Club Universitario de Buenos Aires

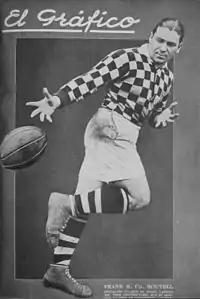
Frank Chevallier Boutell, captain of the rugby union team, in 1926.

Universitario is a Gentlemen's club, with women being considered adherent members. As adherents, women are excluded from decision-making processes, and their access to the main headquarters is restricted to only the restaurant and the library. The sports and activities are exclusively available to men. The statute of Universitario (written in 1921) does not mention that women are not allowed in the club, however the club leadership interprets that the word "member" does not apply to women, limiting them to the adherent role.